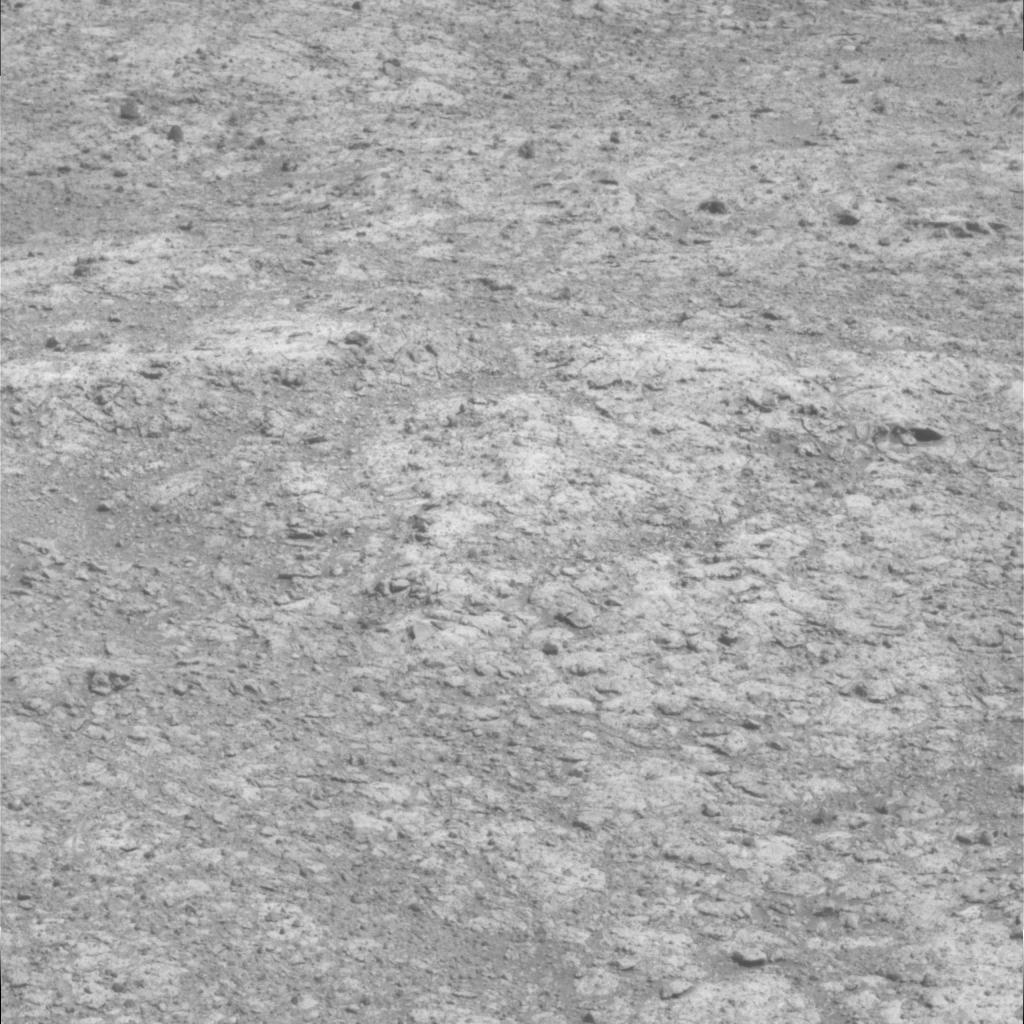
Surface features visible: Rock Outcrops, Clasts, Rock (Linear Features), Soil, Nearby Surface